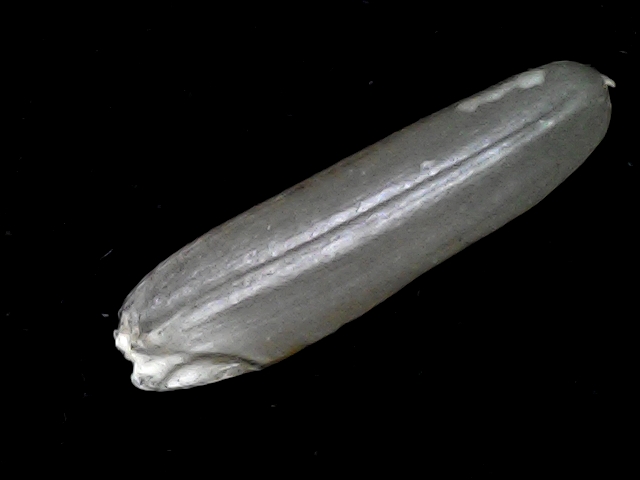
Rice variety: BD57